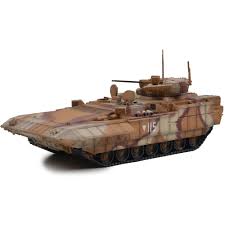
Label: BMP